Judicial and Bar Council

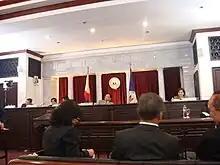
The JBC members in the Chief Justice of the Supreme Court of the Philippines Panel Interview

Congress is a bicameral legislature. The representative from Congress is either Chairman of the Senate Committee on Justice and Human Rights, or the House Committee on Justice.